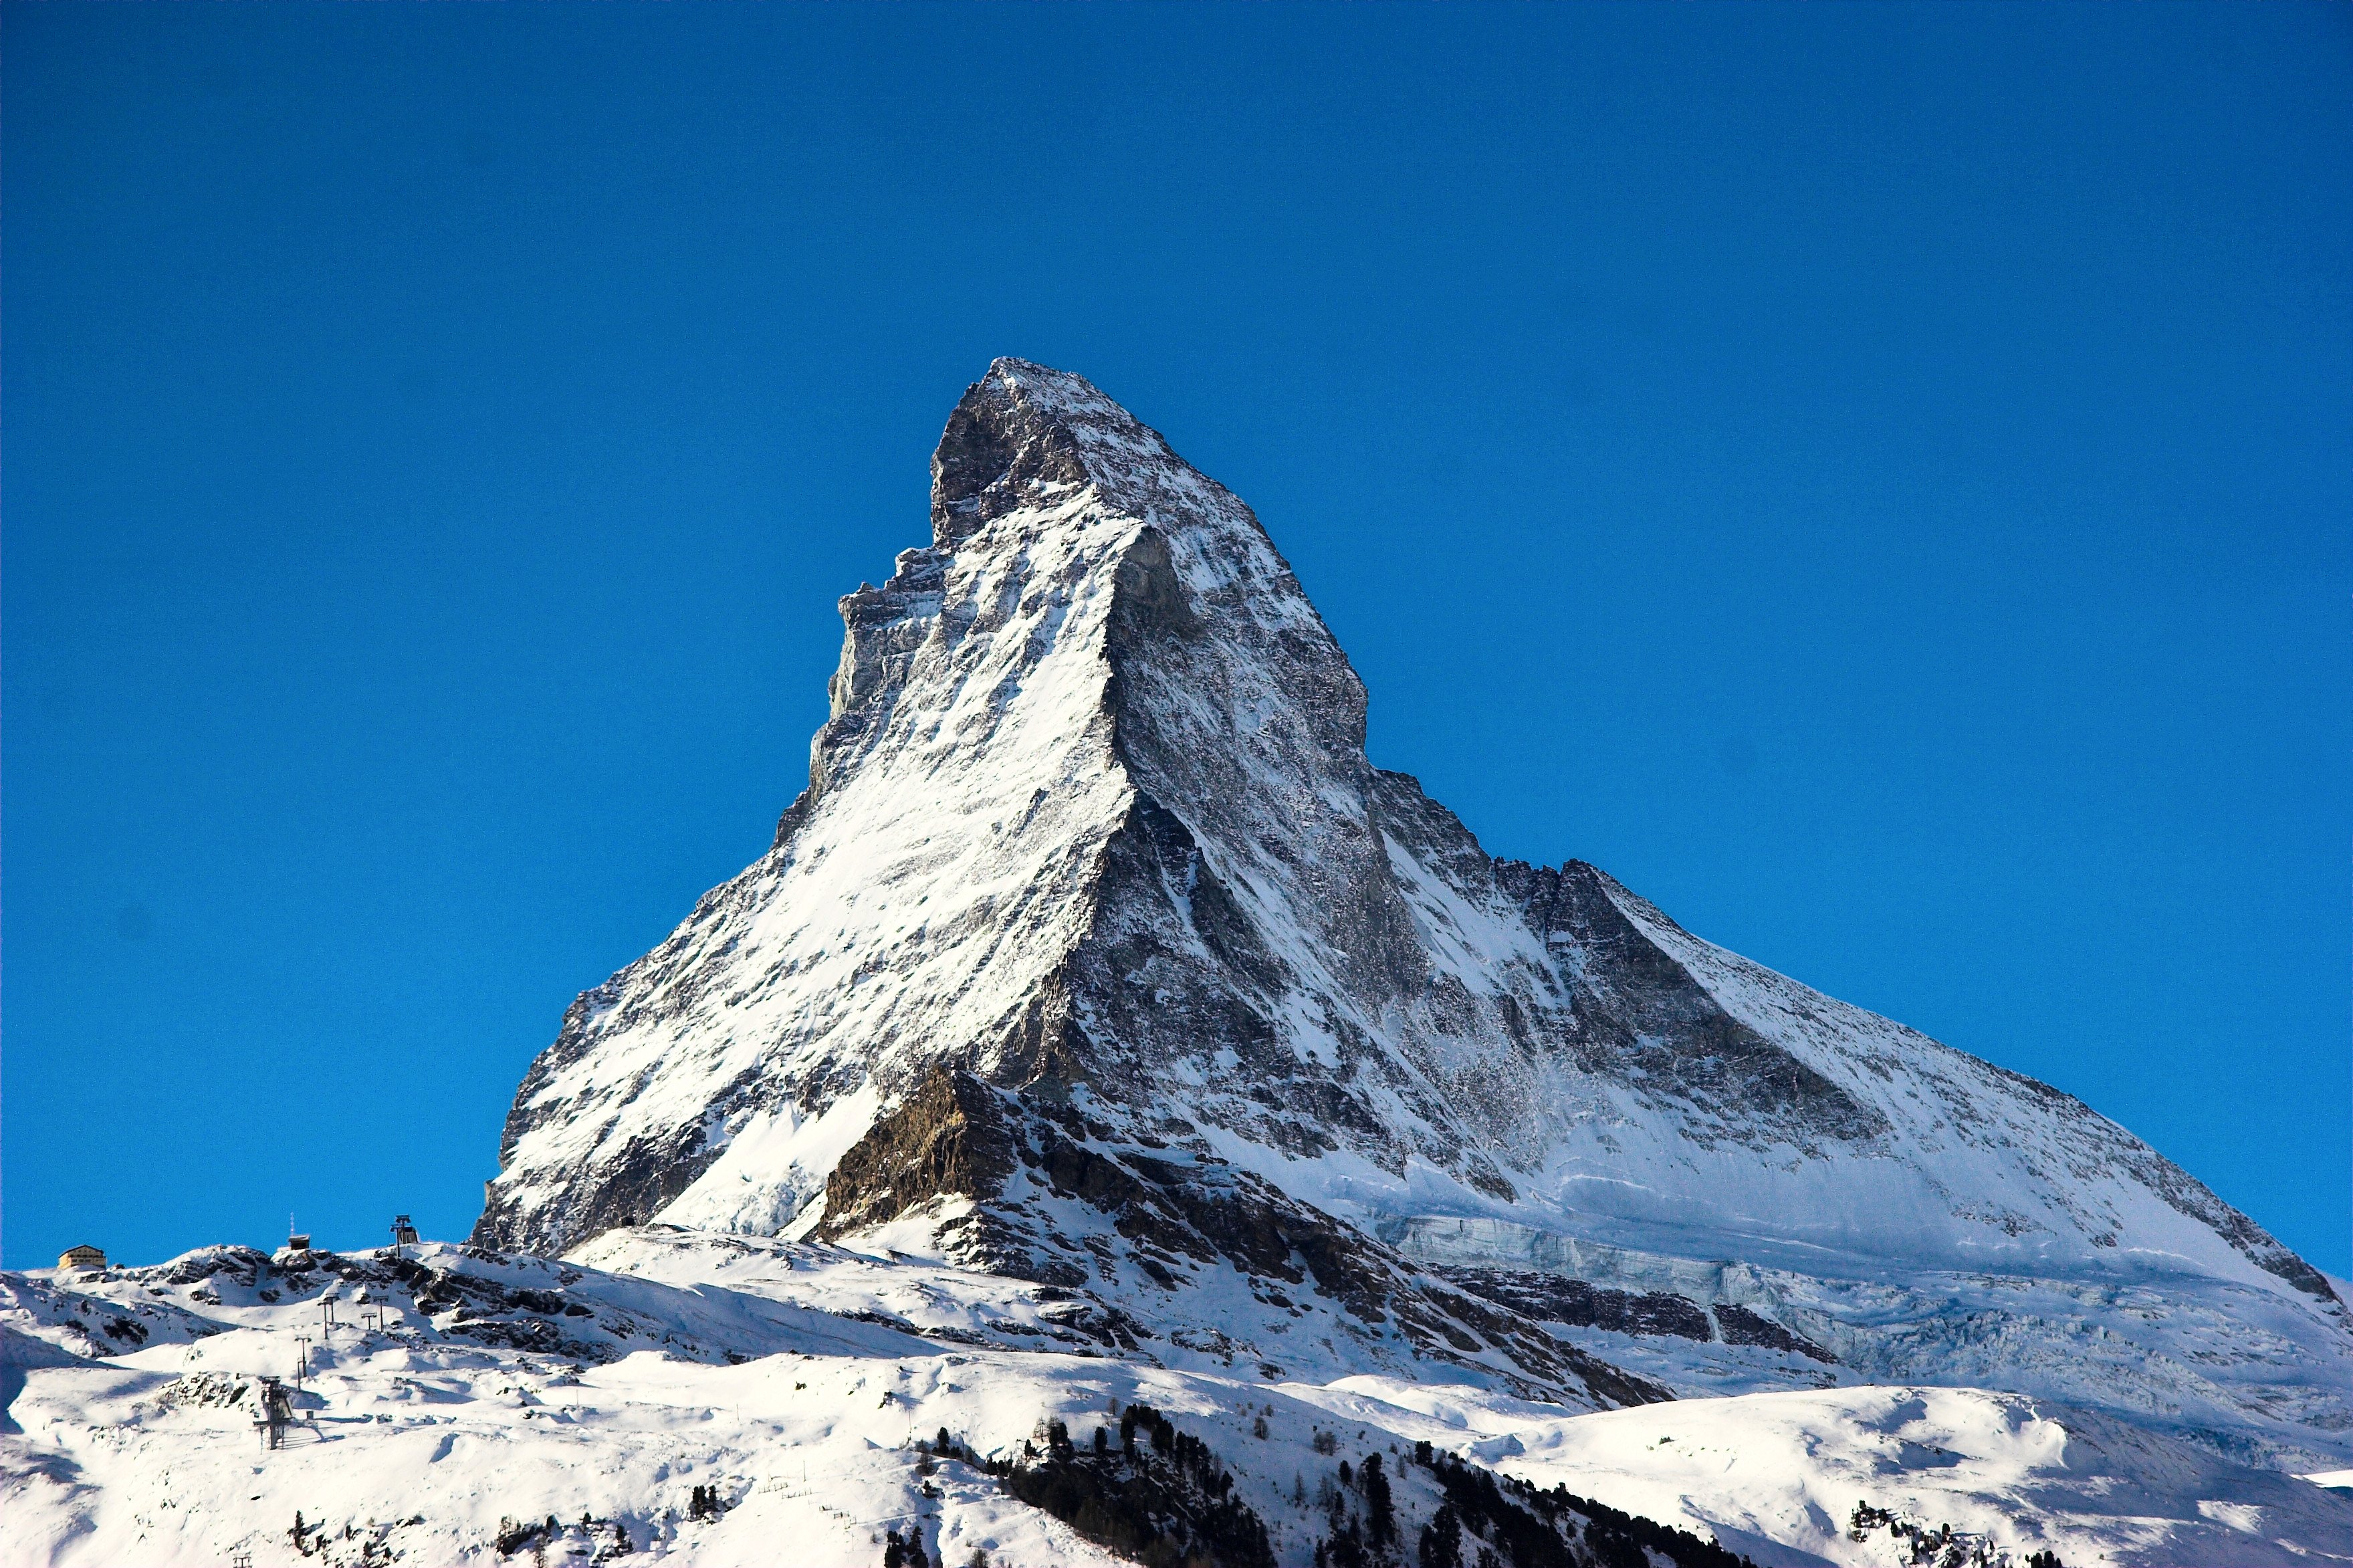
landscape, nature, mountain, snow, winter, adventure, mountain range, panorama, alpine, ridge, summit, mountaineering, sports, alps, plateau, switzerland, landform, zermatt, matterhorn, ski mountaineering, h rnligrat, geographical feature, mountainous landforms, geological phenomenon